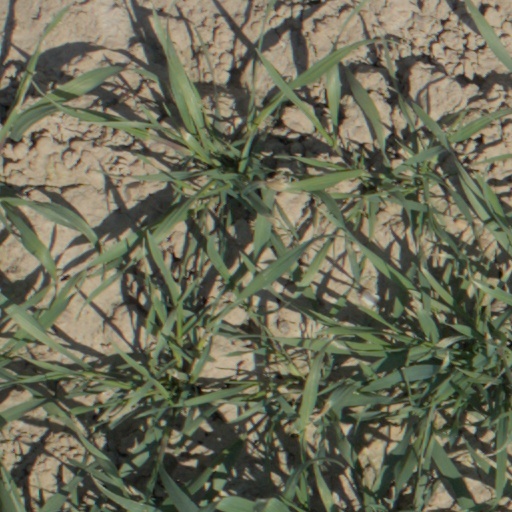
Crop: wheat